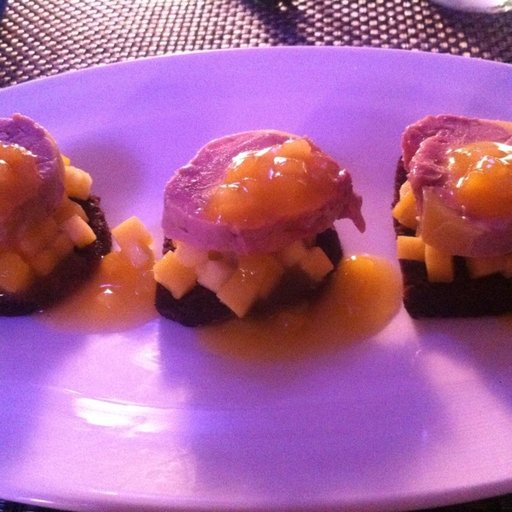
Label: foie_gras